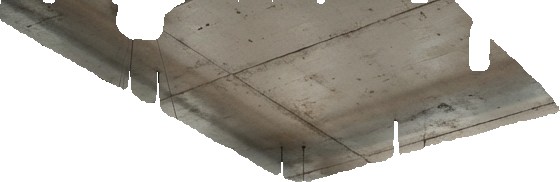
Surface category: ceiling